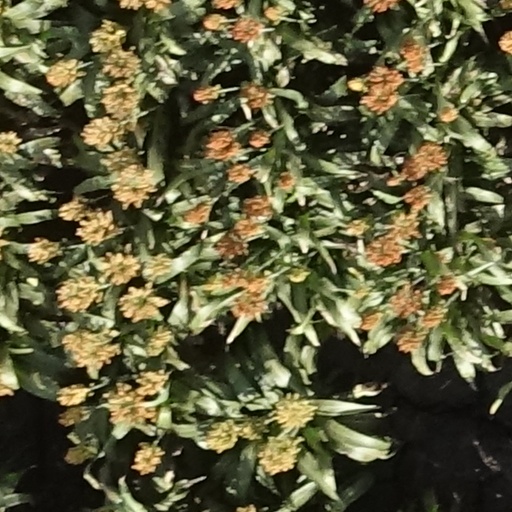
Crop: sorghum